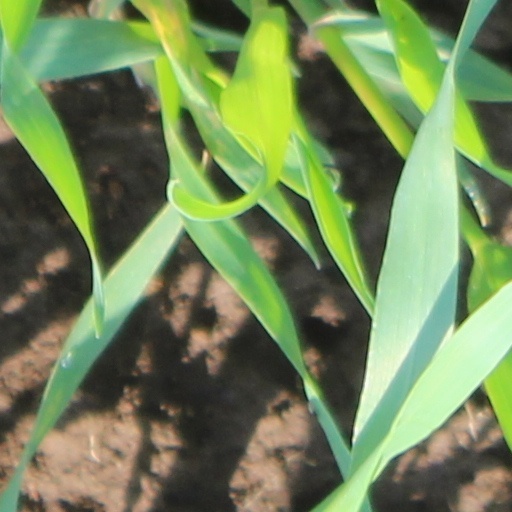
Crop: wheat